Cloverfields

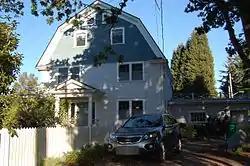

Cloverfields Dairy Farm was a model dairy farm located in Olympia, Washington. Built by former Washington state pioneer Hazard Stevens after he returned to Olympia in 1914, today the farmhouse is listed on the National Register of Historic Places.